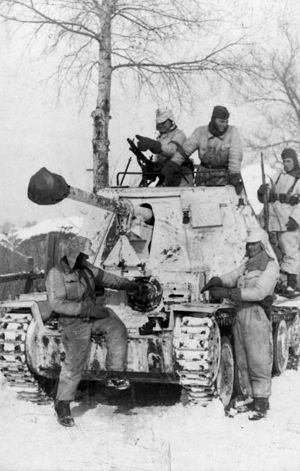
Det tredje slag om Kharkov / Baggrund
Soldater fra 1. SS panserdivision i nærheden af Kharkov, februar 1943.
Det tredje slag om Kharkov var en række offensive operationer på Østfronten under 2. verdenskrig, som blev gennemført af den tyske Heeresgruppe Süd mod den Røde Hær omkring byen Kharkov, mellem den 19. februar og 15. marts 1943. Tyskerne kaldte offensiven for Donets-felttoget, mens den i Sovjetunionen fik betegnelsen Donbas- og Kharkov-operationerne. Det tyske modangreb førte til ødelæggelsen af omkring 52 sovjetiske divisioner og generobring af byerne Kharkov og Belgorod.